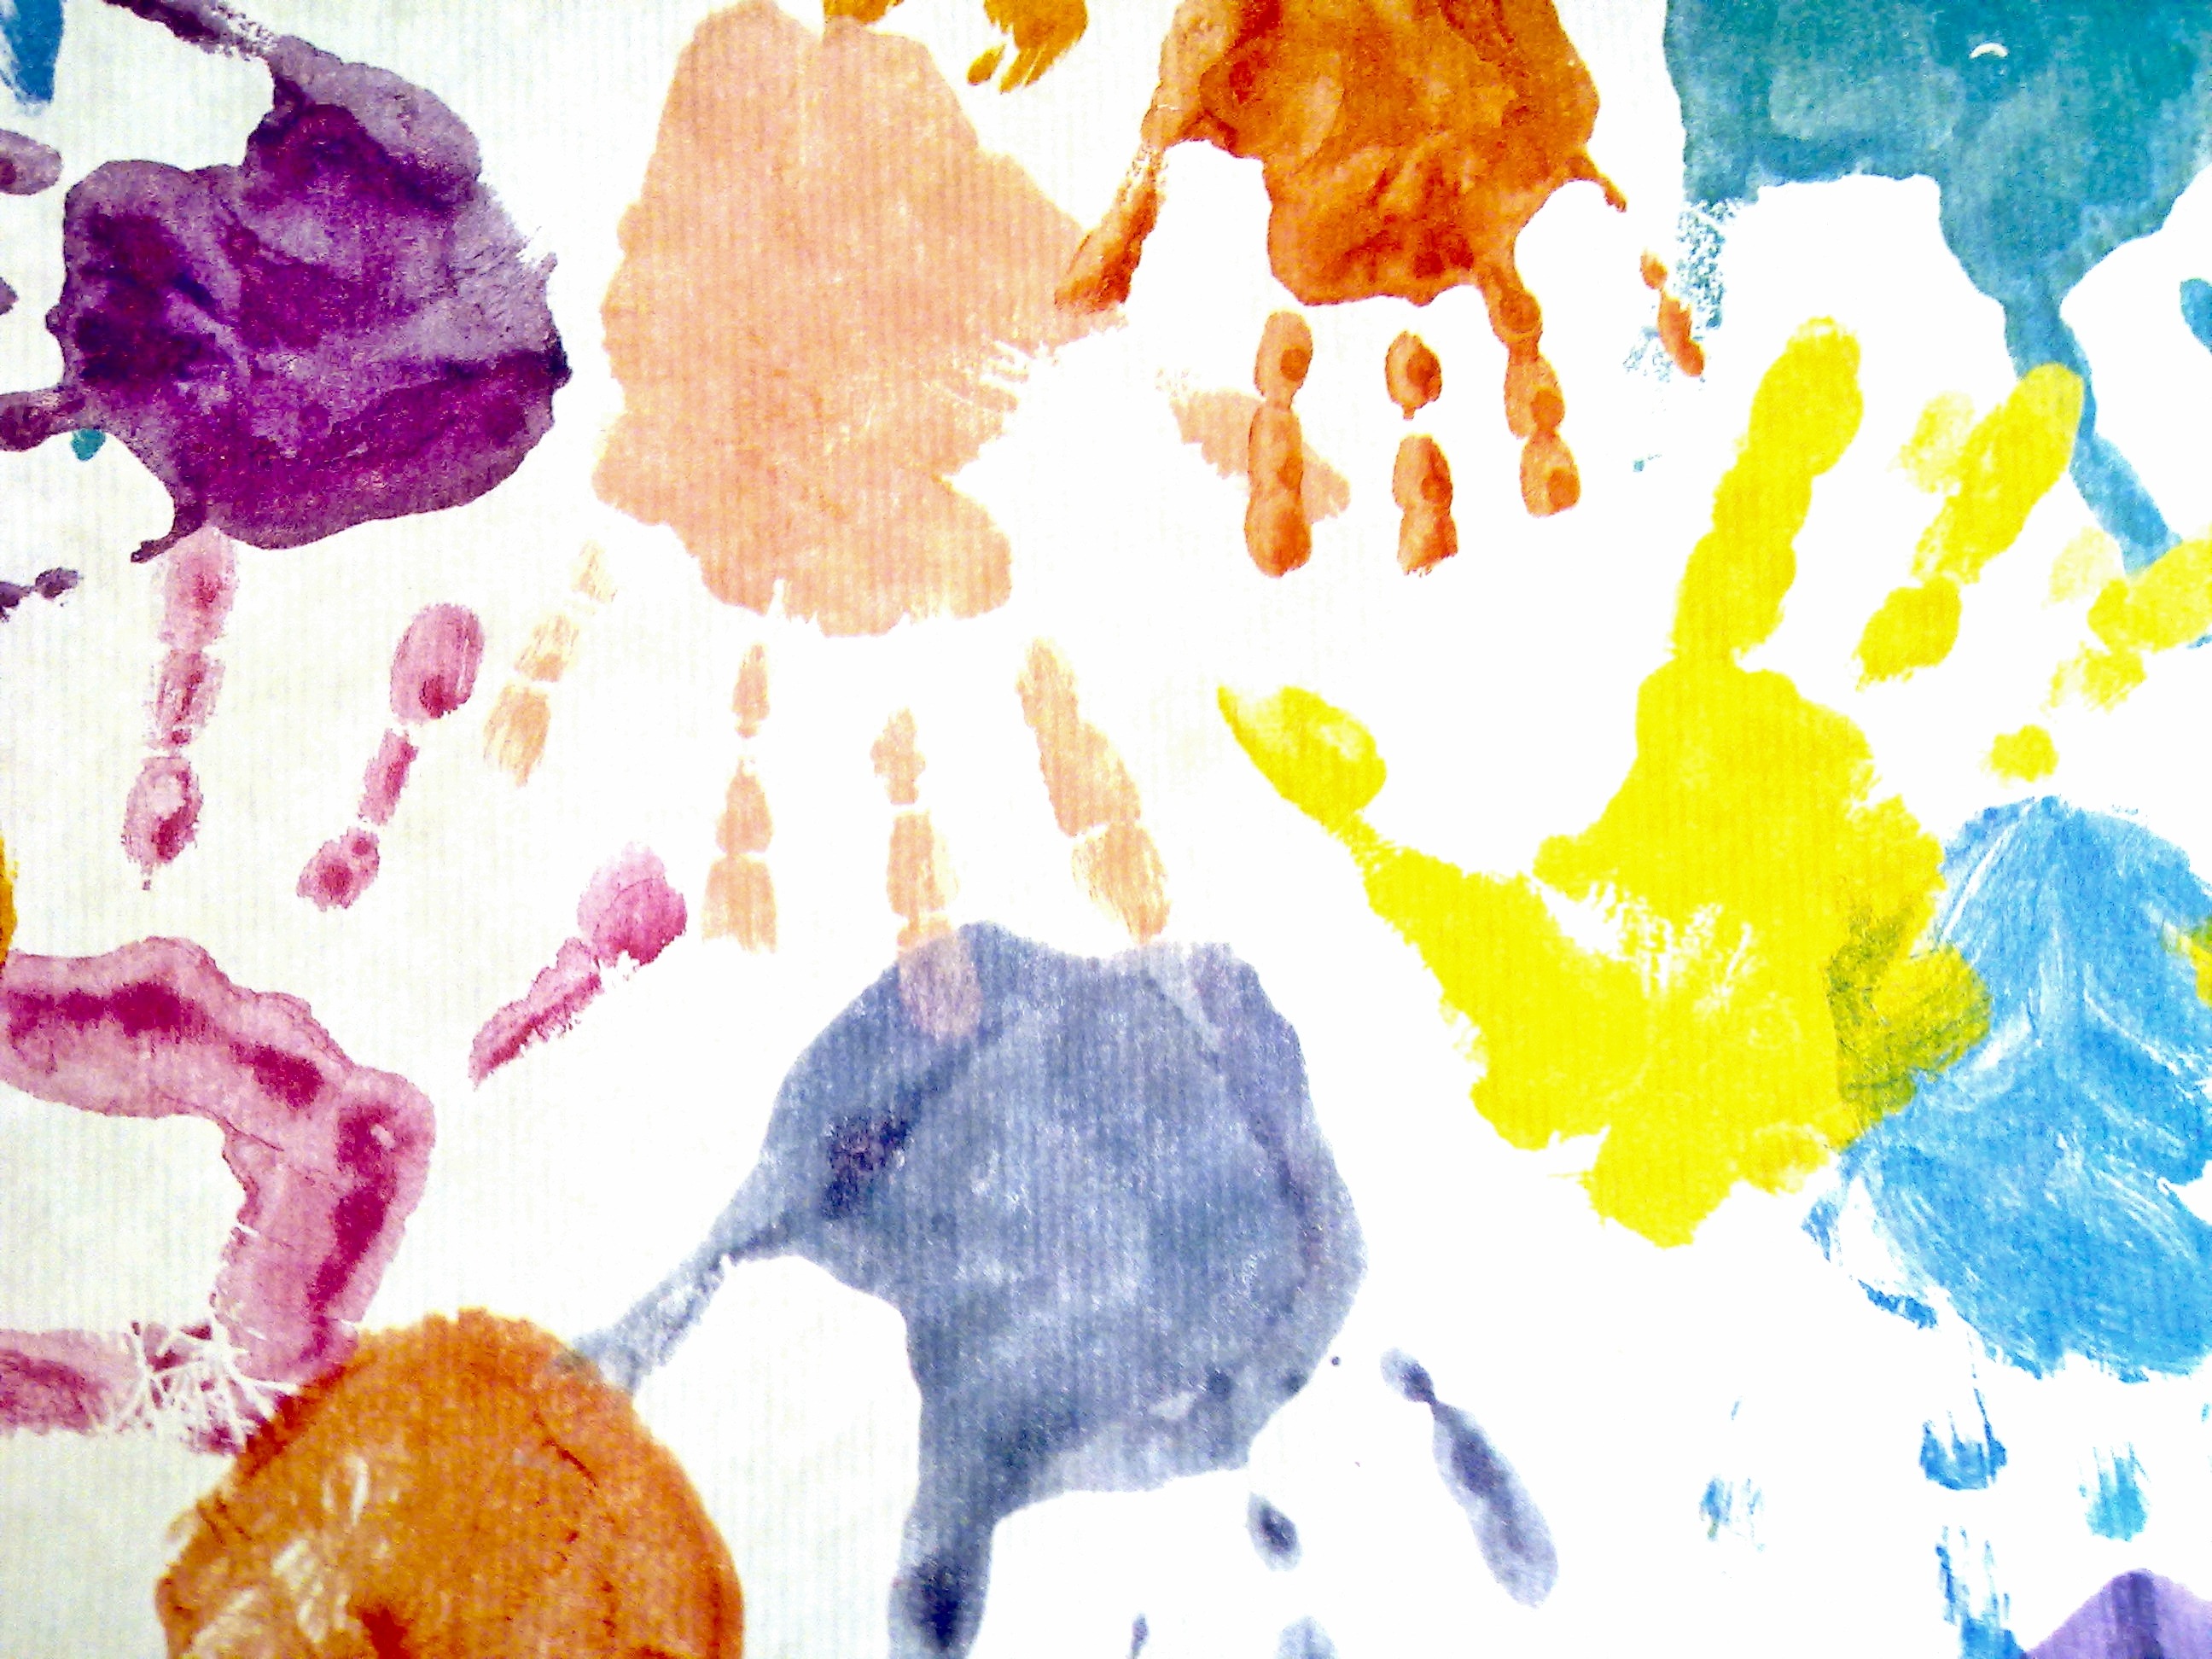
hand, orange, finger, red, color, blue, colorful, yellow, watercolor, turquoise, illustration, connectedness, handprint, child art